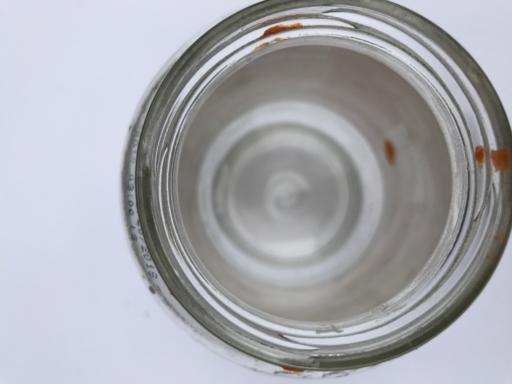
Label: glass